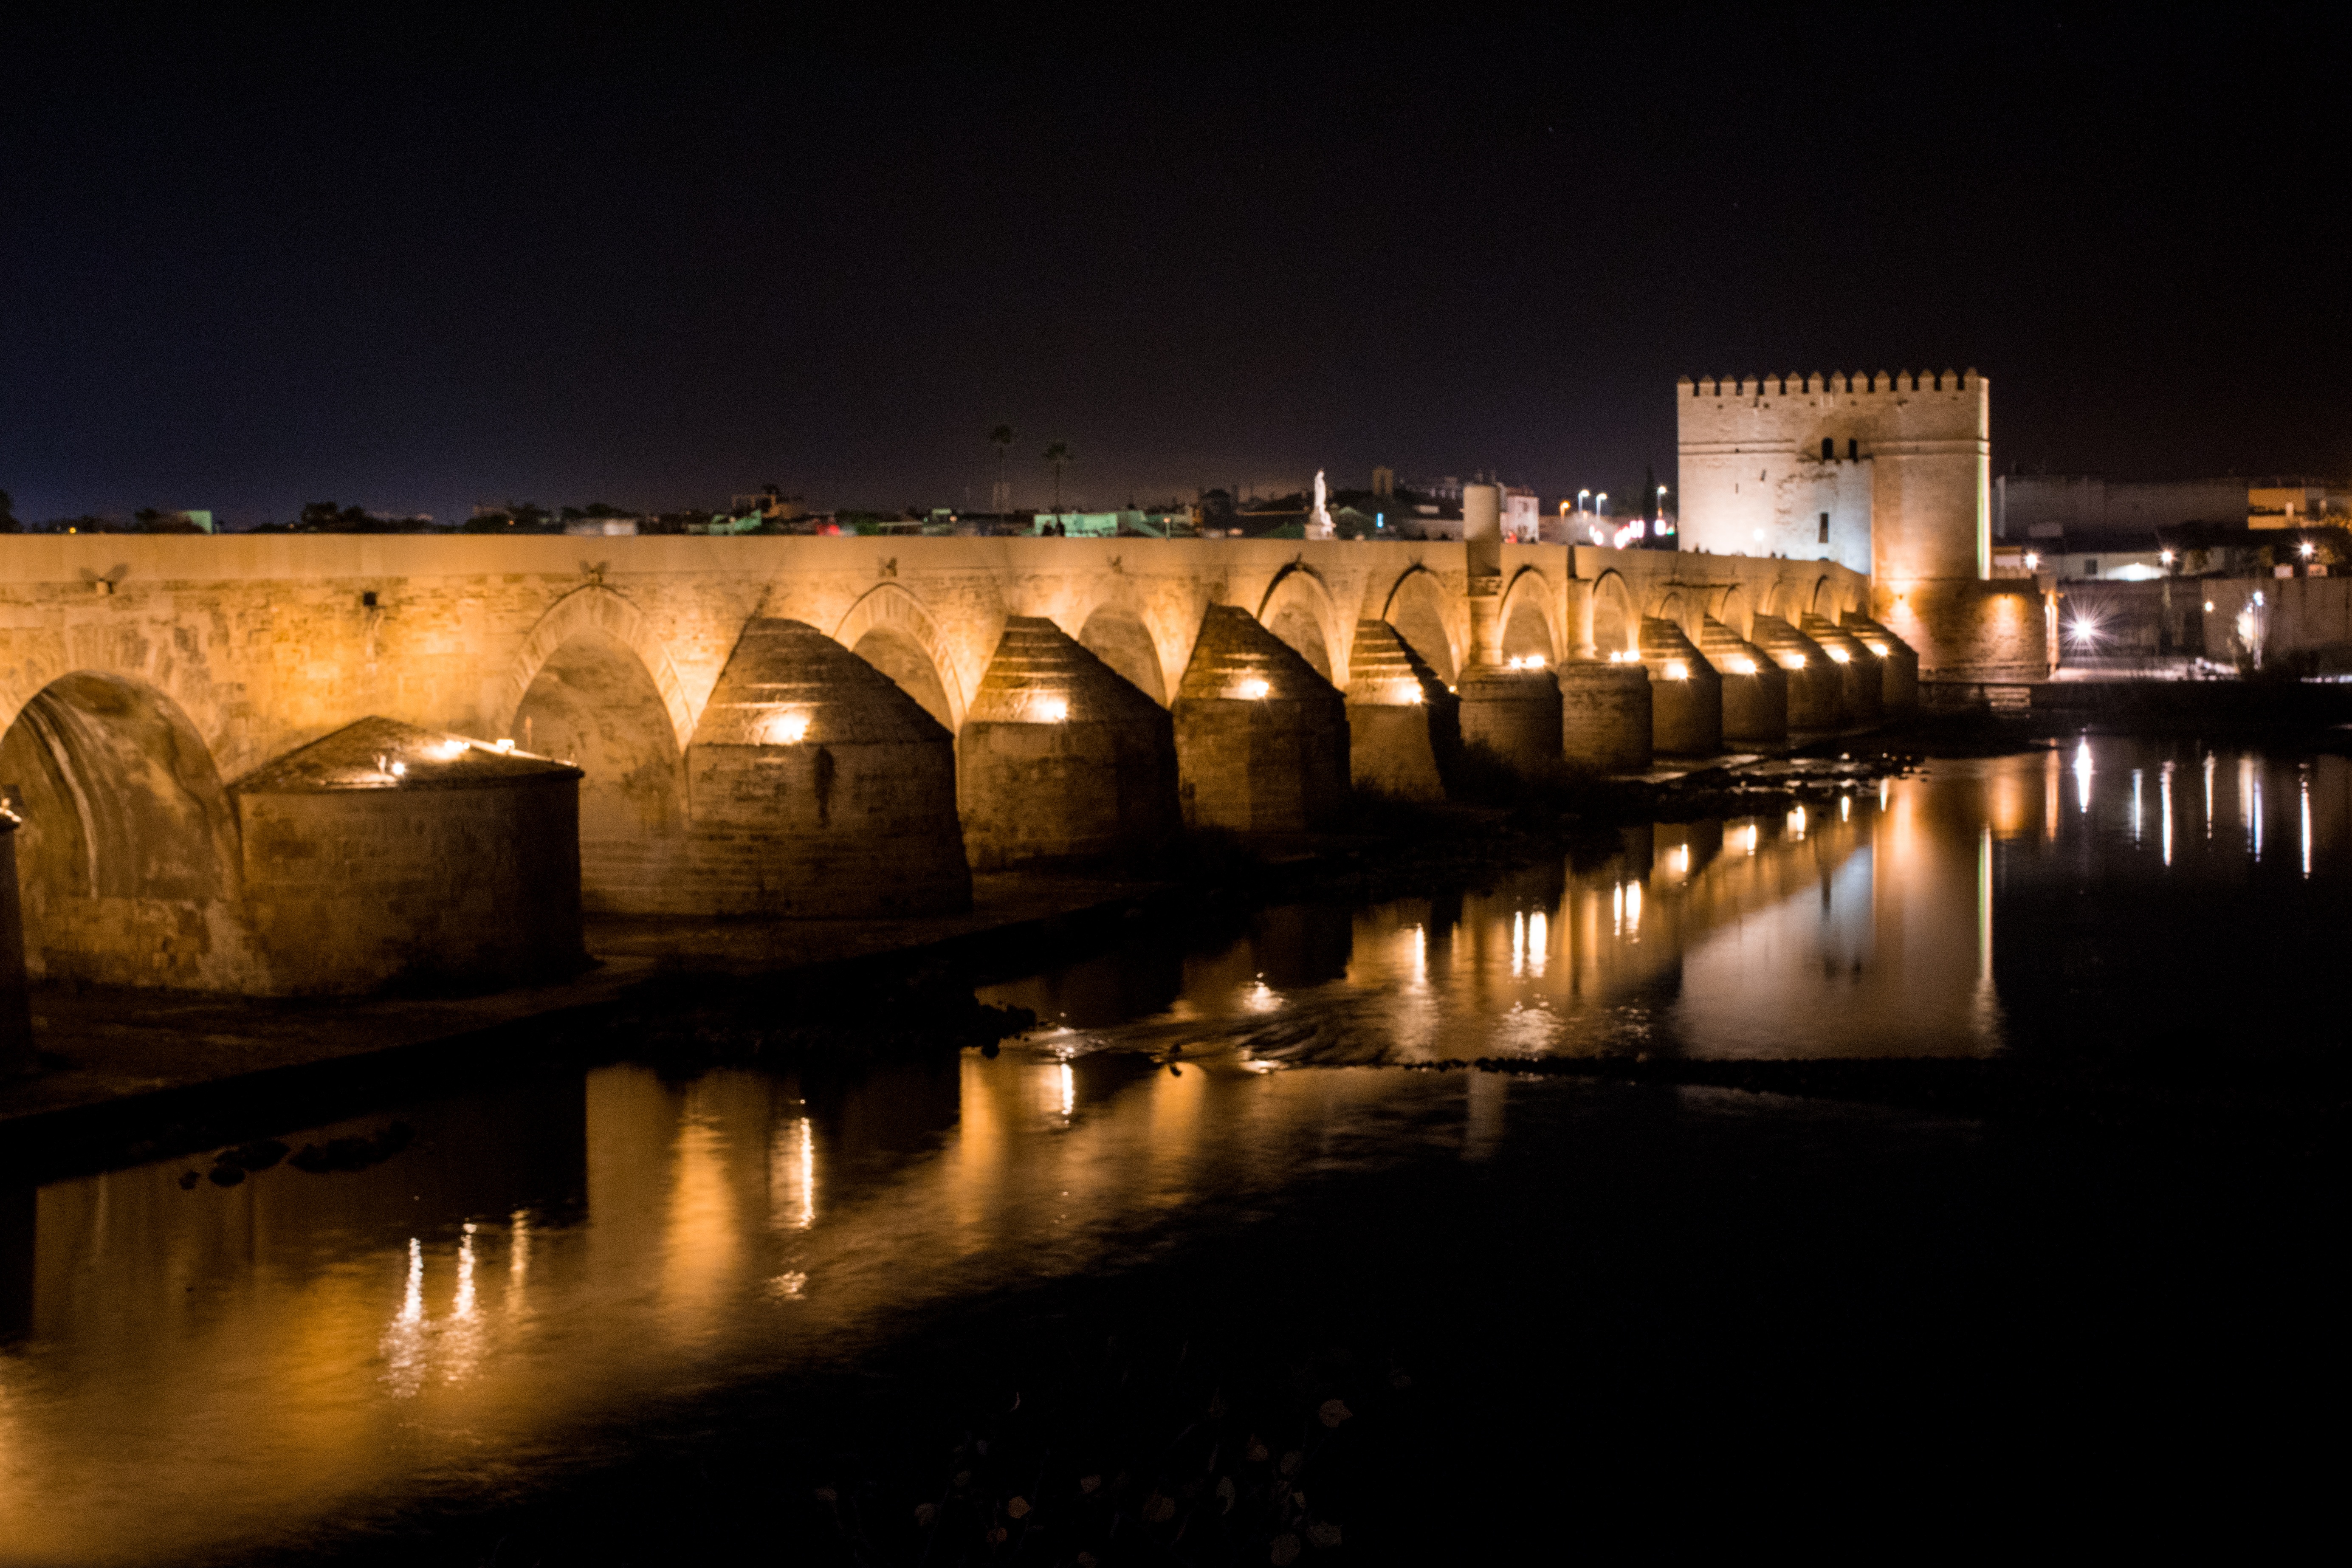
cordoba, highlights, city, river, light, roman bridge, andalusia, long exposition, viaduct, water